Zenmaro Toki

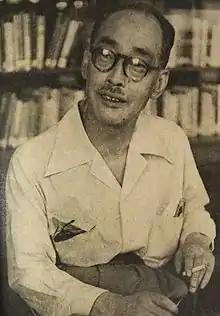
Toki Zenmaro

Zenmaro Toki (土岐 善麿 "Toki Zenmaro"; June 8, 1885 – April 15, 1980) was a Japanese Naturalist "tanka" poet. After initially taking up "tanka" in his teens, he studied under Kun'en Kaneko, and when in attendance at Waseda University he socialized with other notable Naturalist poets such as Bokusui Wakayama. Later, he earned the respect of the famous poet Takuboku Ishikawa, with whom he corresponded until the latter's death in 1912.